Zoological specimen

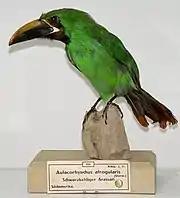
Mounted specimen of the Black-throated toucanet collected by Prince Maximilian of Wied-Neuwied and now in Naturhistorisches Museum Wien

Museum zoological specimens may have historic significance. For example, the specimens collected by Johann Baptist von Spix and Carl Friedrich Philipp von Martius during their Brazil Expedition (1817–1820) are housed in the Munich Zoology Museum.